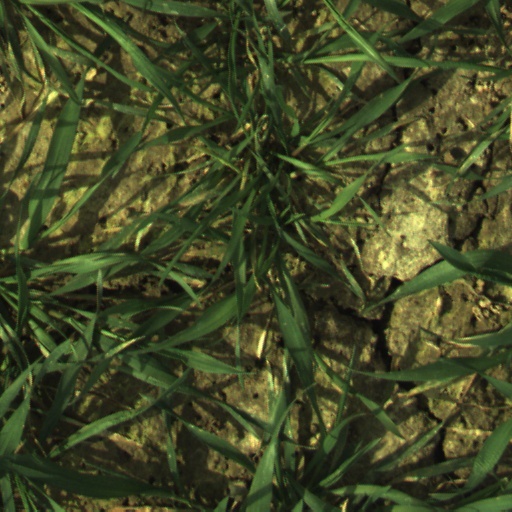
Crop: wheat